Mary Cole Walling

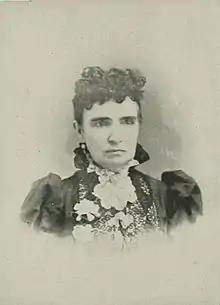
Mary Cole Walling, "A woman of the century"

Mary Cole Walling (June 19, 1838 – June 12, 1925) was an American patriot. She was known during the Civil War as "The Banished Heroine of the South." She spoke out for universal suffrage during the war and Reconstruction era. A well-written speech on "Reconstruction and Universal Suffrage", was delivered by Walling in the Senate chamber of the U.S. Capitol at Washington, D.C. May 10, 1866. It was the first time that a woman was ever granted the privilege of speaking there.